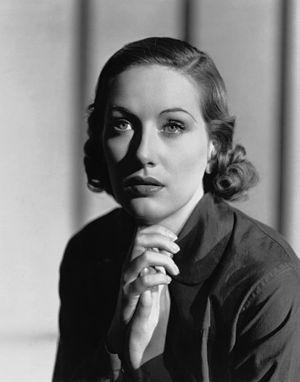
Tala Birell est une actrice américaine d'origine allemande, née Natalie Bierl le 10 septembre 1907 à Bucarest, morte le 17 février 1958 à Landstuhl.